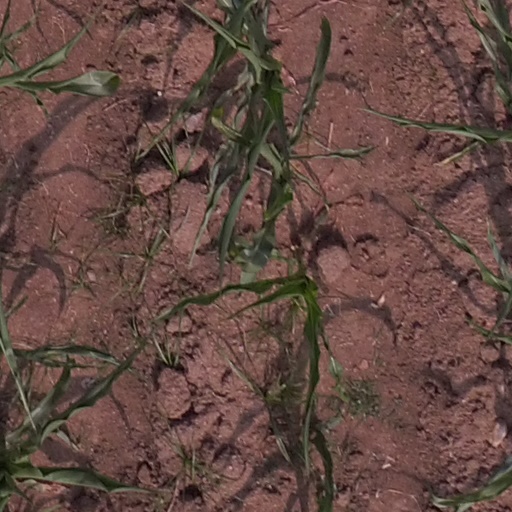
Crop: maize; corn